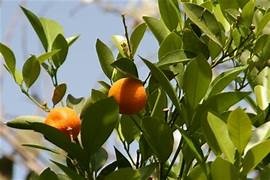
Label: mandarine